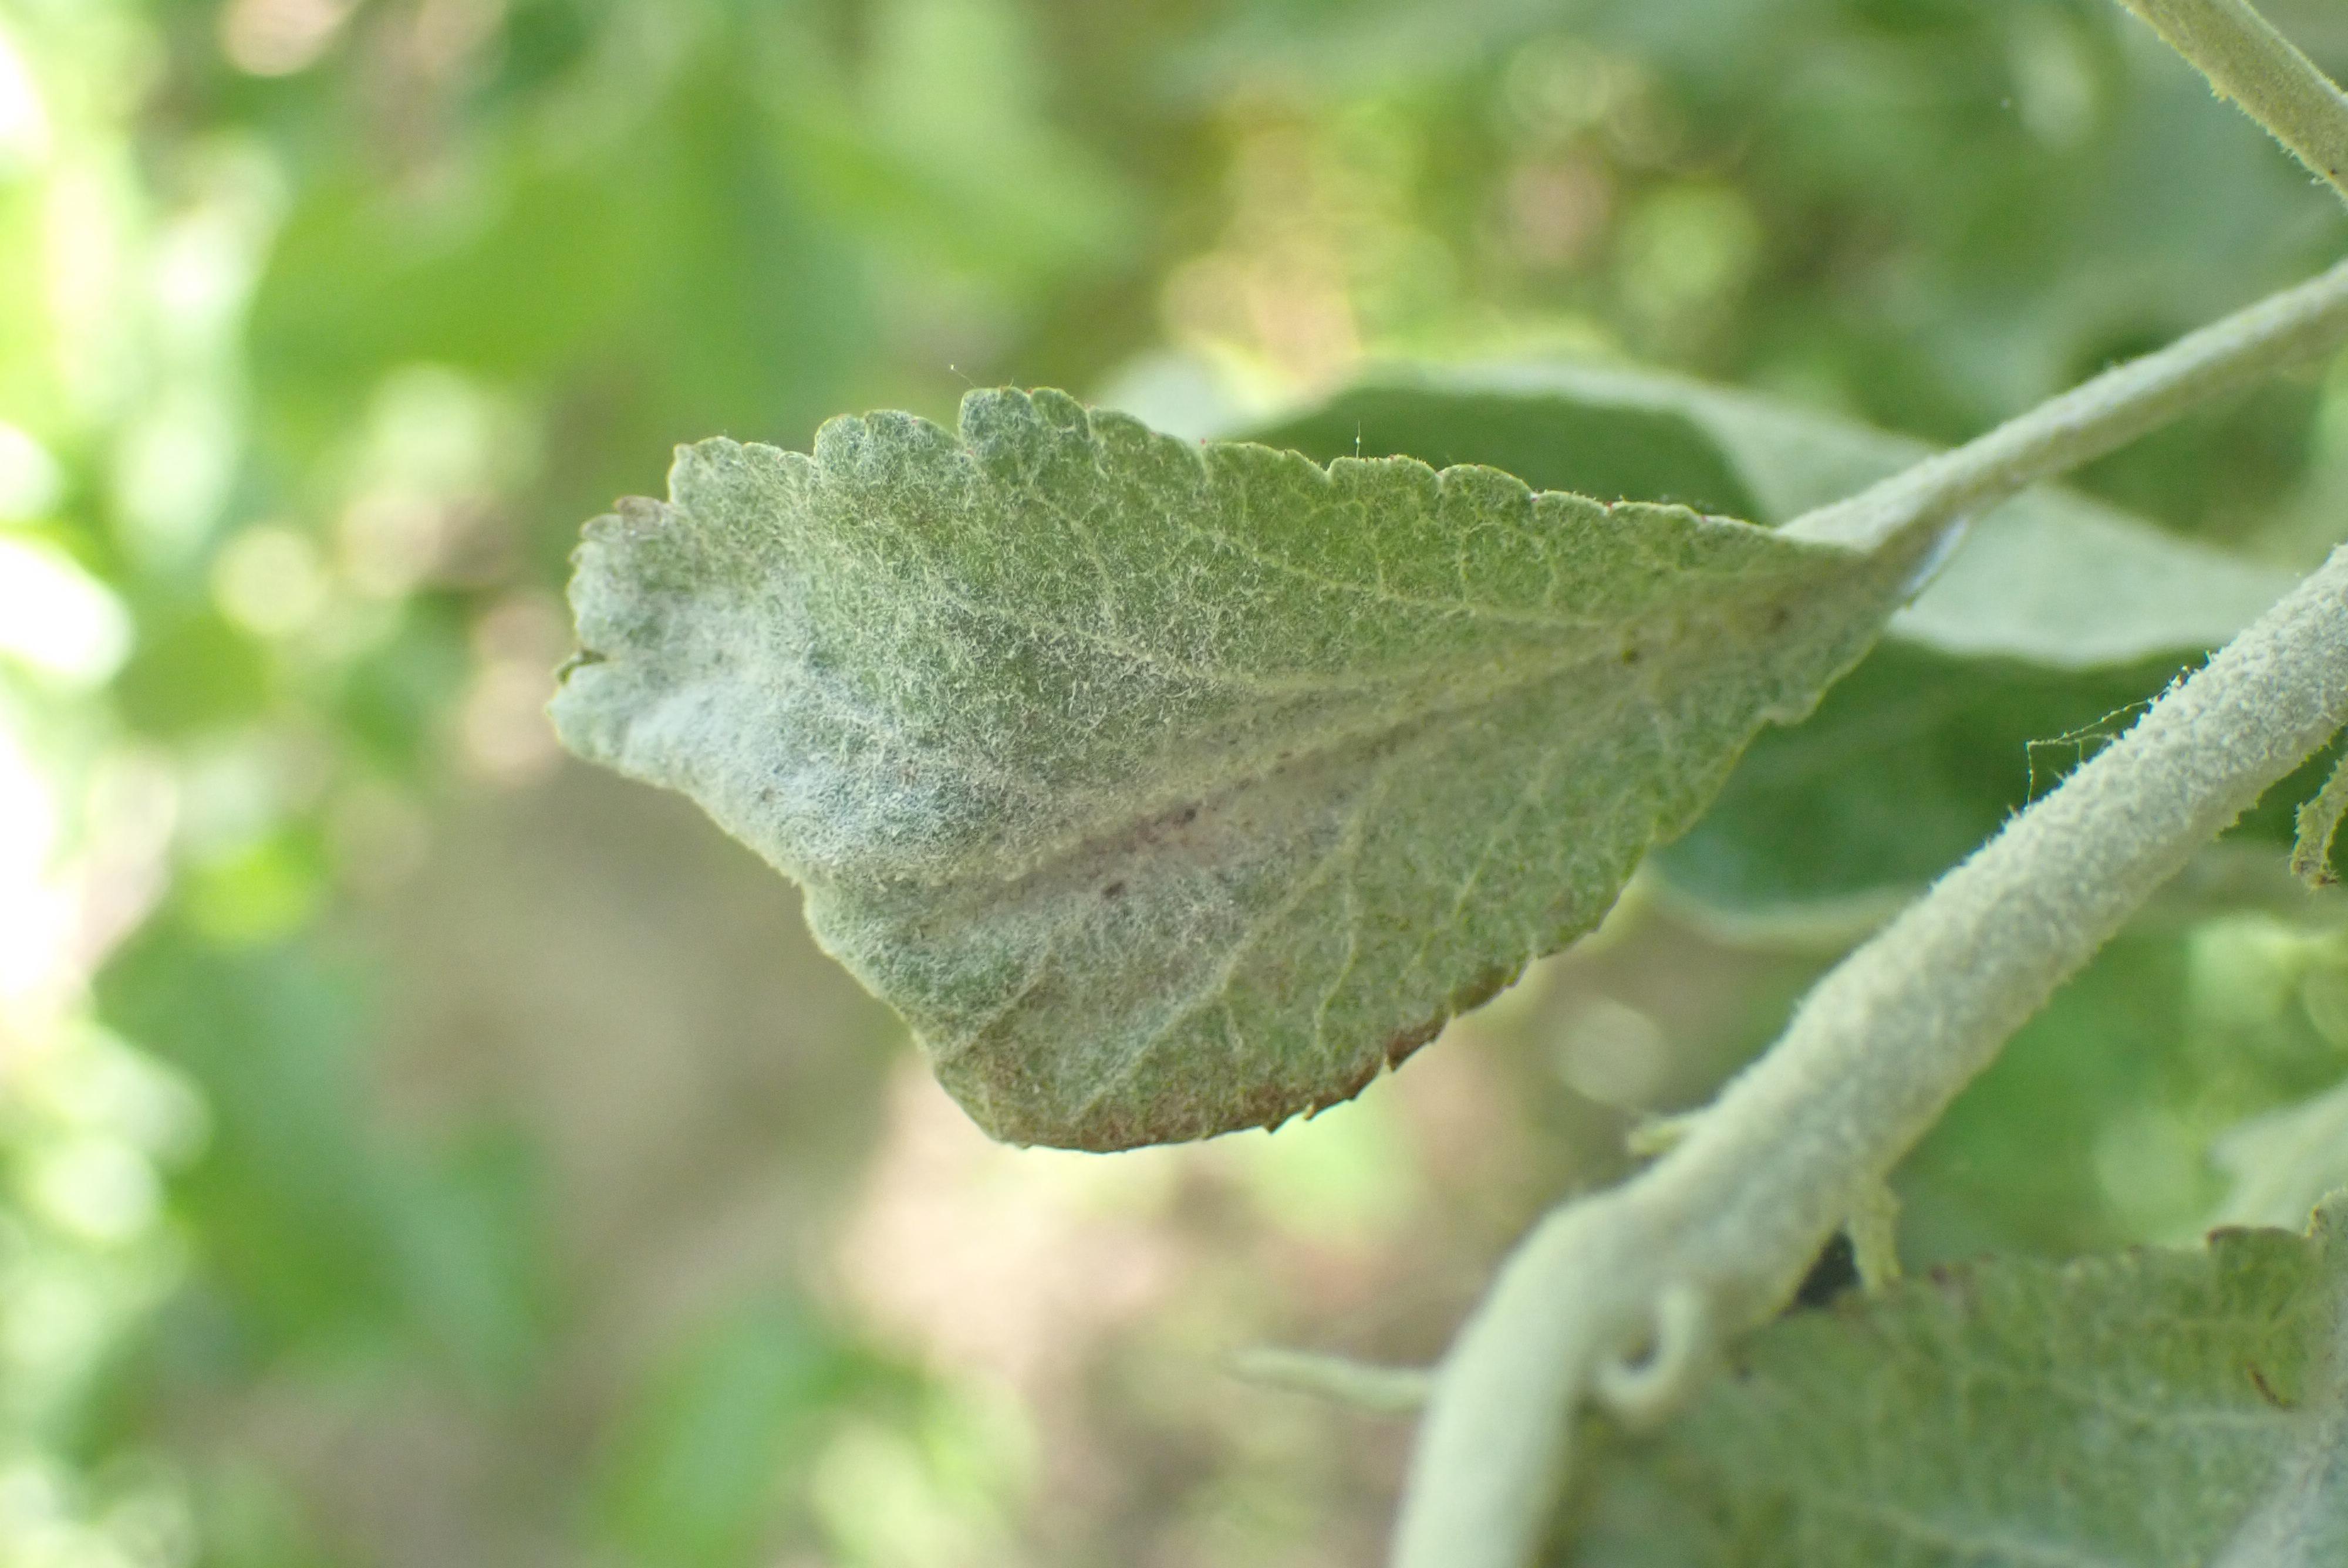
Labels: powdery_mildew